Pythagoreanism

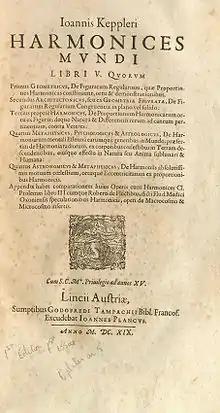
1619 first edition of Harmonices Mundi, full title "Ioannis Keppleri Harmonices mundi libri V" ("The Harmony of the World"), by Johannes Kepler

Christianity was influenced by a Christianised form of Platonism, which had been set out in the four books of the "Corpus Areopagiticum or Corpus Dionysiacum": "The Celestrial Hierarchy", "The Ecclesiastical Hierarchy", "On Divine Names" and "The Mystical Theology". Having been attributed to Pseudo-Dionysius the Areopagite, the books explained the relationship among celestial beings, humans, God and the universe. At the heart of the explanation were numbers. According to "The Celestrial Hierarchy", the universe consisted of a threefold division: heaven, earth and hell. Sunlight lit up the universe and was proof of God's presence. In the Middle Ages this numerological division of the universe was credited to the Pythagoreans, while early on it was regarded as an authoritative source of Christian doctrine by Photius and John of Sacrobosco. The "Corpus Areopagiticum or Corpus Dionysiacum" was to be referenced in the late Middle Ages by Dante and in the Renaissance a new translation of it was produced by Marsilio Ficino.